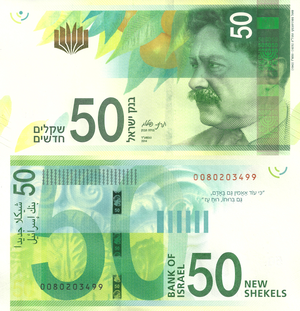
Shaul Gutmanovich Tchernichovsky est un poète russe composant en langue hébraïque. Il est considéré comme l'un des grands poètes de l'hébreu. Il a été fortement influencé par la culture de la Grèce antique.
Le shekel hadash, pluriel shekalim, est la monnaie nationale de l’État d’Israël. Son symbole monétaire est ₪, combinaison des premières lettres des mots shekel and ẖadash. Son code ISO 4217 est ILS, bien que la monnaie soit très couramment désignée par l'abréviation non officielle NIS. Le shekel est divisé en 100 agorot, pluriel d’agora, qui vient d’un mot akkadien et signifie graine.